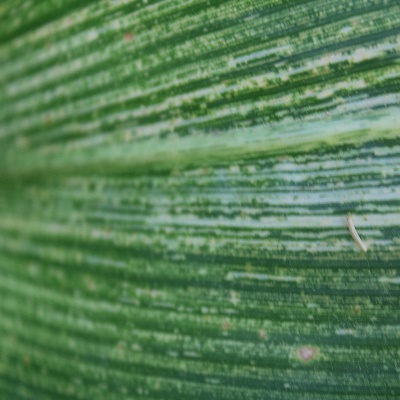
Crop: Maize
Condition: streak virus